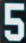
Number: 5